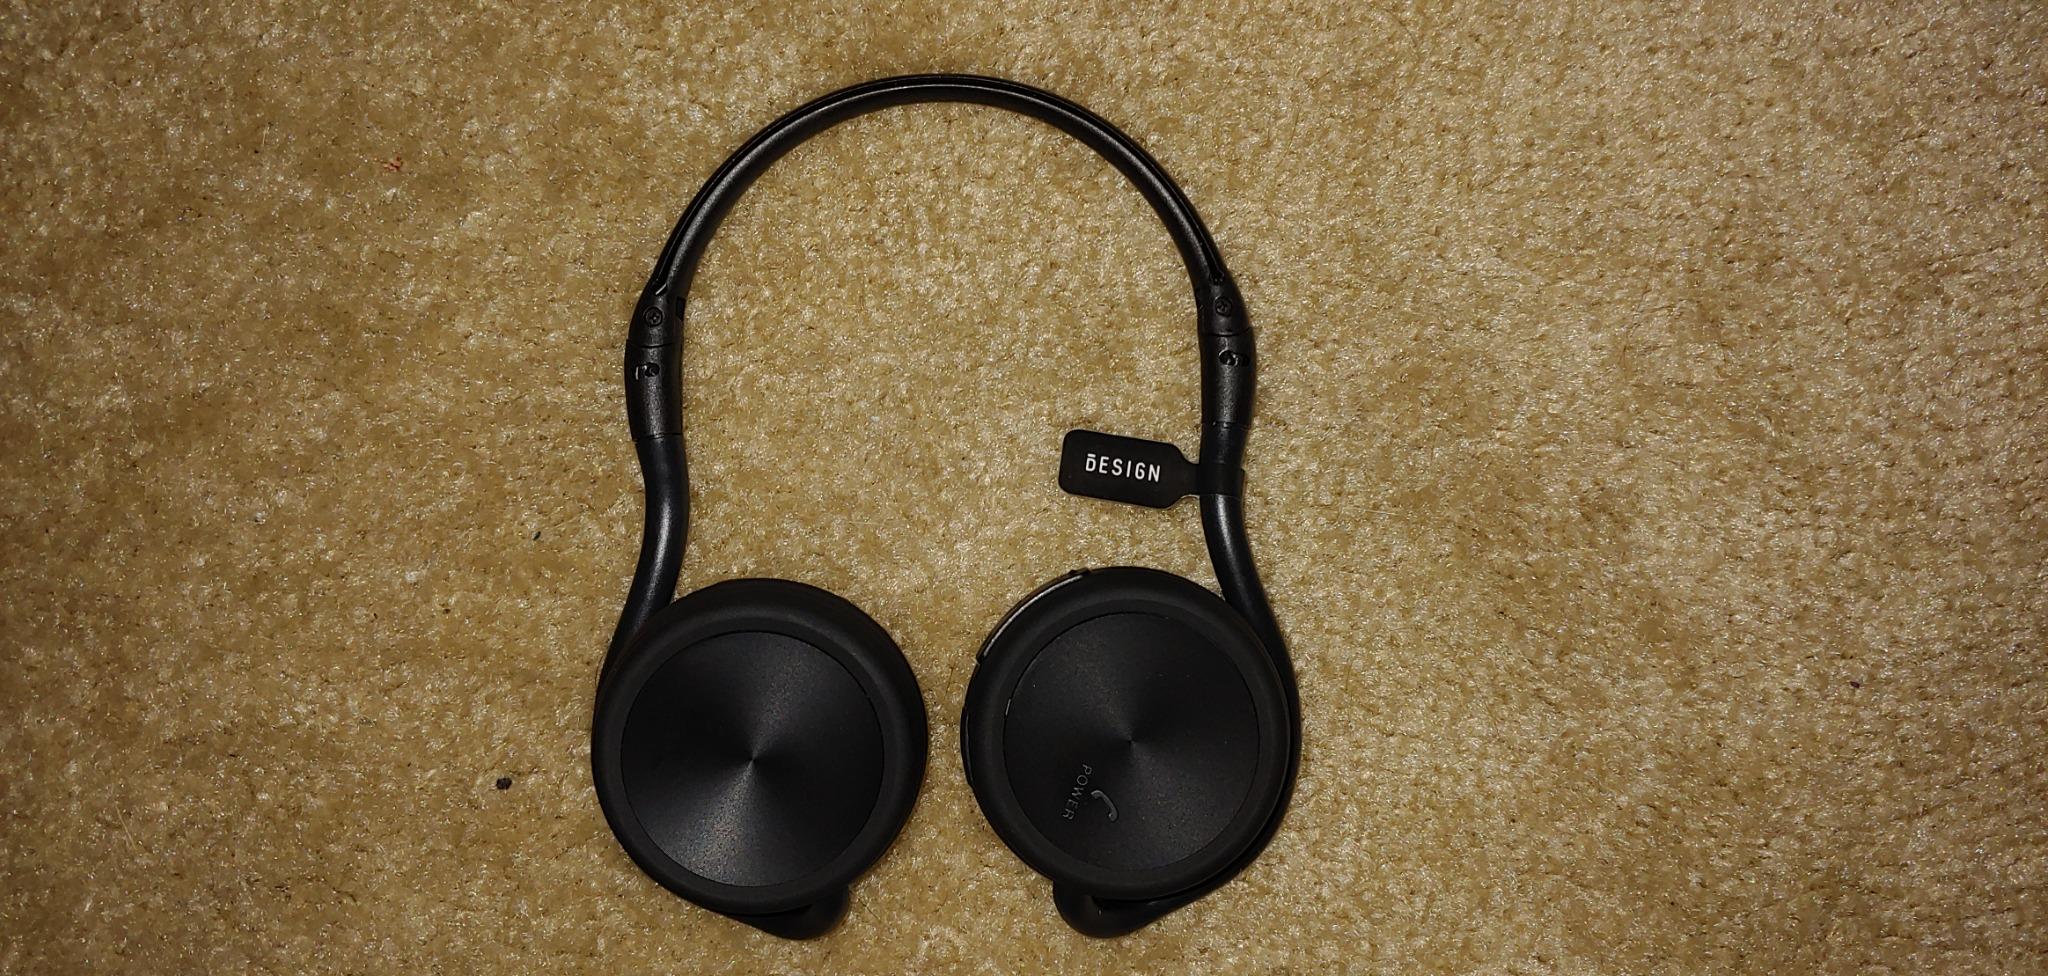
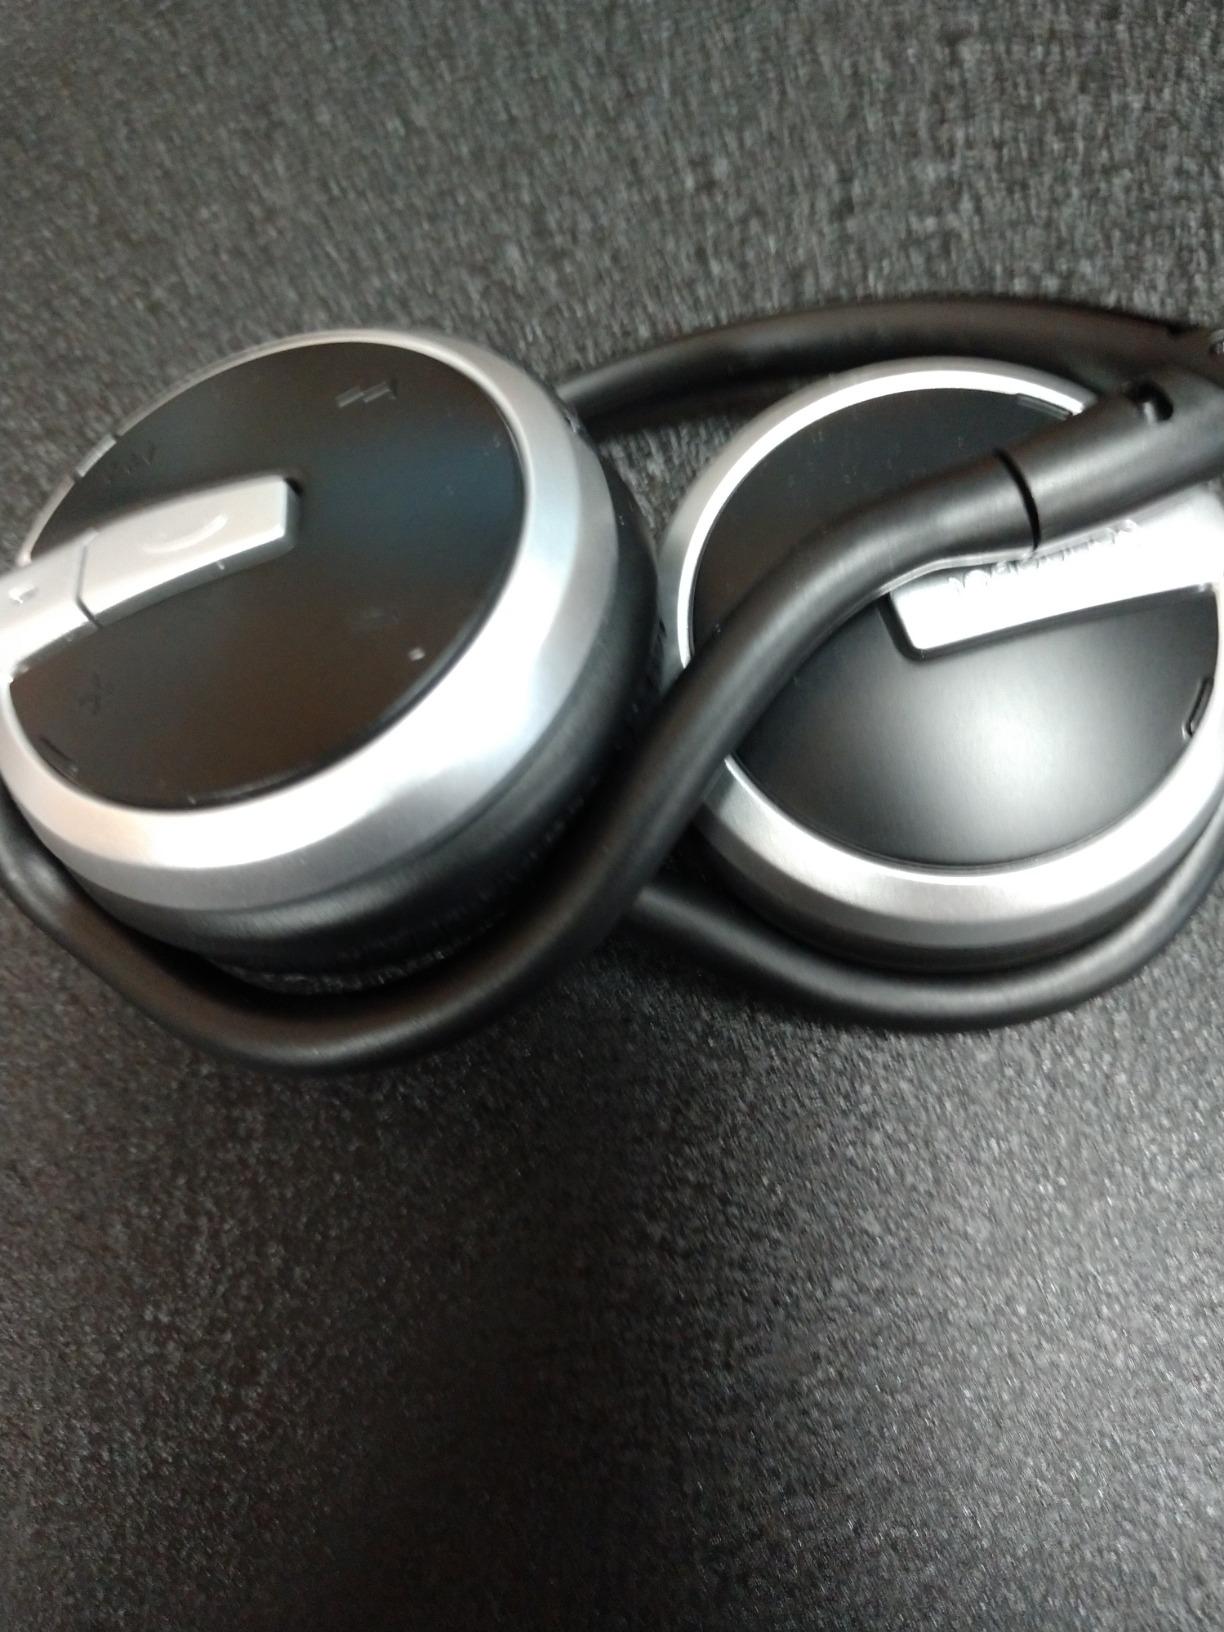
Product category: headphones
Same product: no